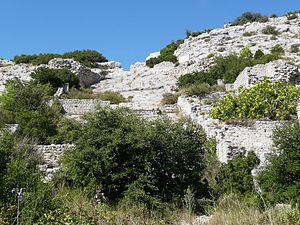
Les rochers de la Pène, aussi appelés les « Collines », sont un étroit chaînon s'étendant d'ouest en est, dans le massif des Alpilles, sur le territoire des communes de Fontvieille, Paradou, Maussane-les-Alpilles et Mouriès. Ils culminent à 58 mètres d'altitude au sud de Paradou. Ils présentent une pente marquée vers le sud et sont constitués de bancs calcaires du Crétacé supérieur.
L'aqueduc et les moulins de Barbegal constituent un complexe romain de meunerie hydraulique situé à Fontvieille, à proximité de la ville d'Arles. Cet ensemble a été qualifié comme « La plus grande concentration connue de puissance mécanique du monde antique ».